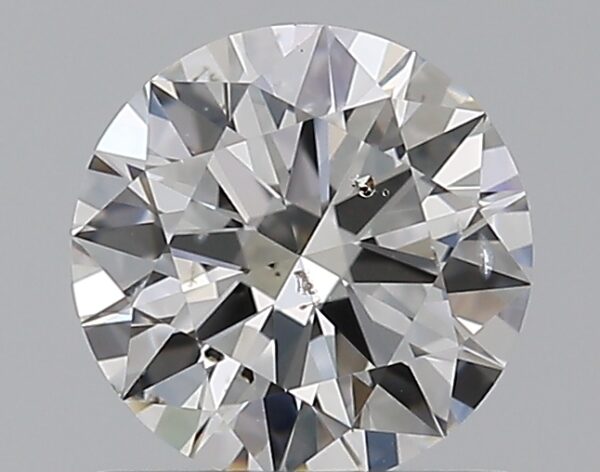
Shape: round
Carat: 0.7
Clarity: SI1
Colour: F
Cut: EX
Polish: EX
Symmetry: EX
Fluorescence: F
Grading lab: GIA
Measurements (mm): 5.77 x 5.79 x 3.45